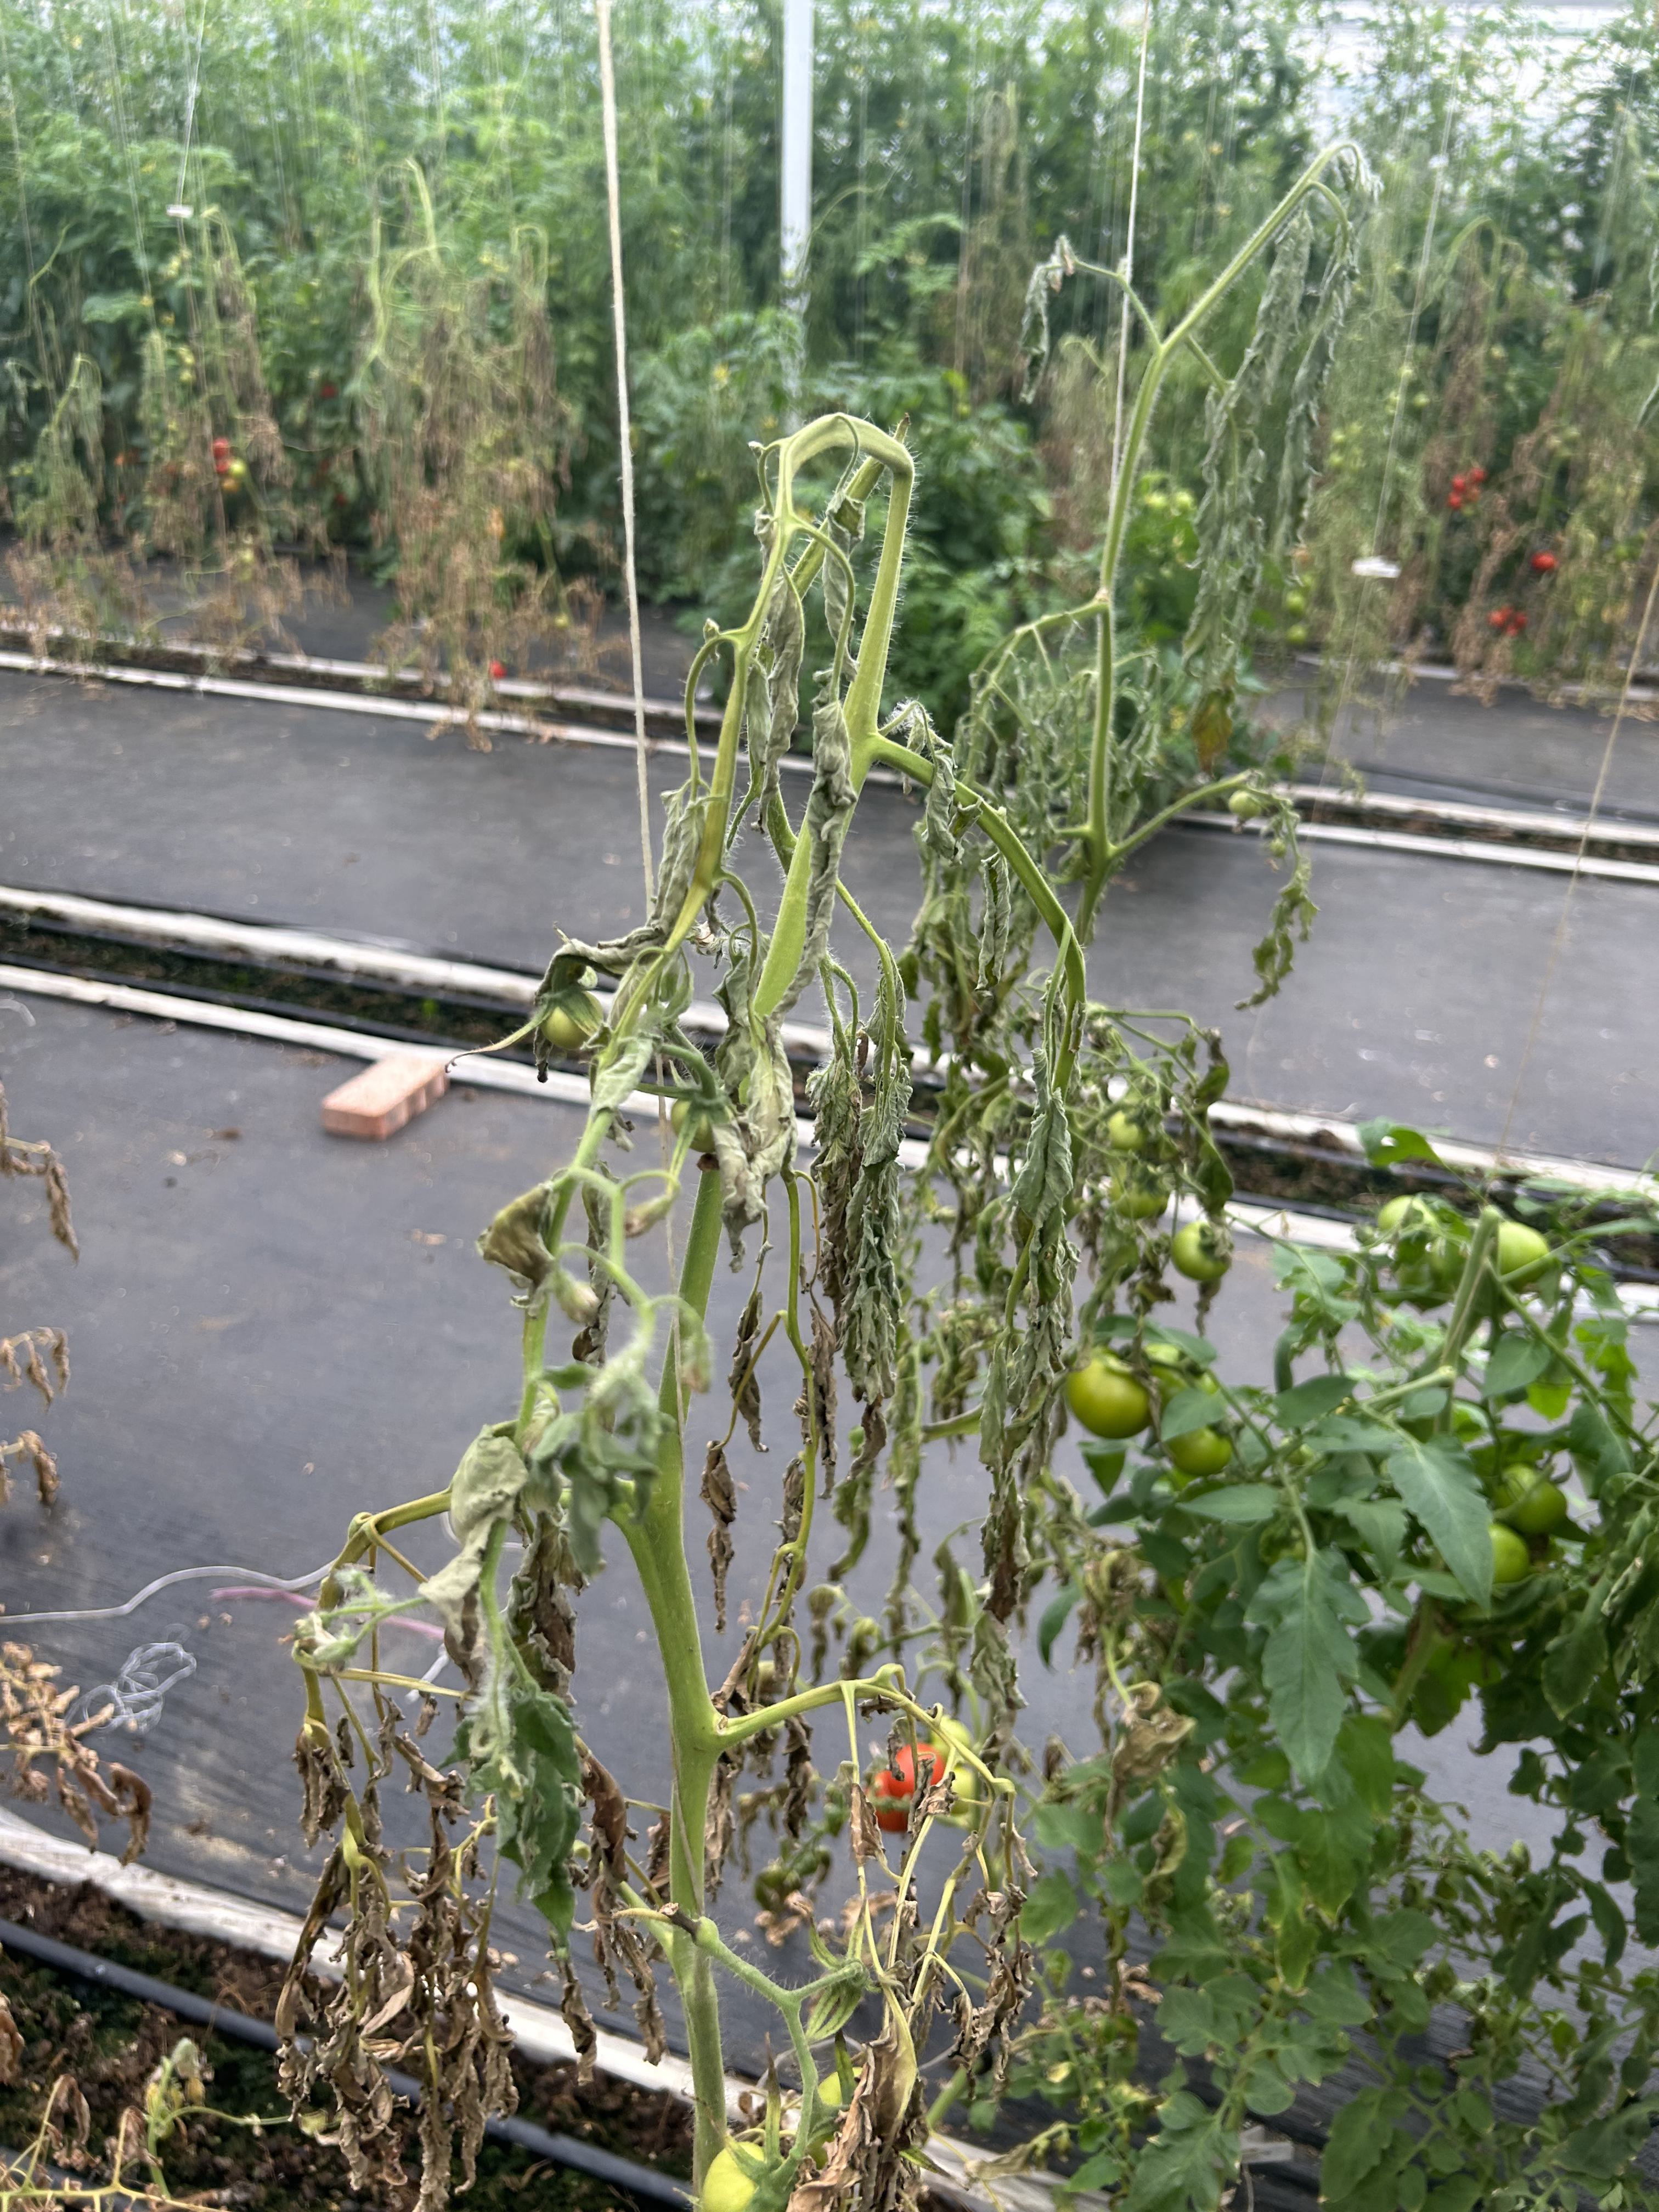
Disease: Wilt